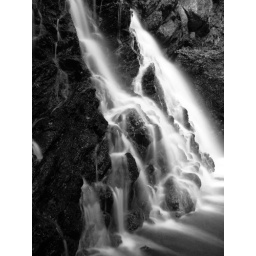
A black and white shot of some dramatic falls in the heart of Fairy Glen, Rosemarkie, Highlands of Scotland.